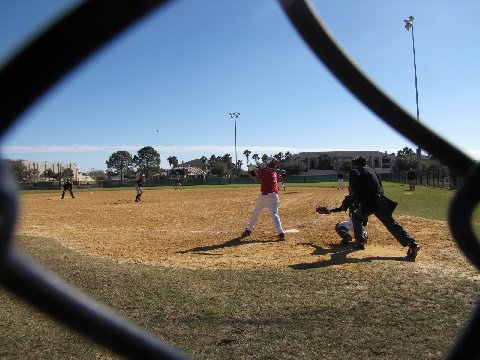
một cầu thủ đánh bóng đang gác cái gậy lên vai